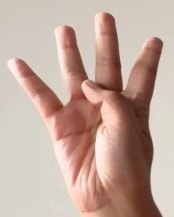
ASL sign: 4